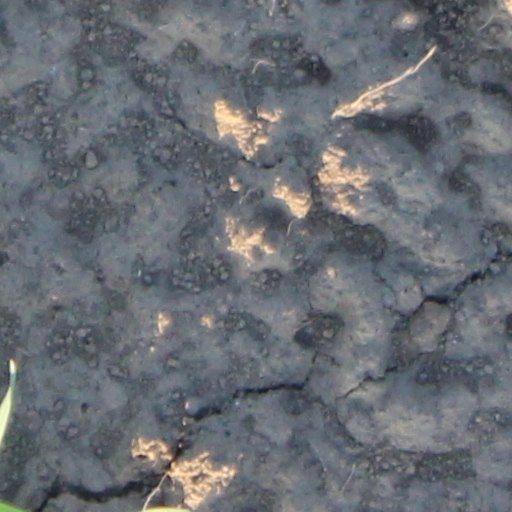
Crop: wheat